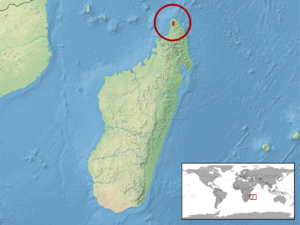
Furcifer timoni est une espèce de sauriens de la famille des Chamaeleonidae.